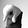
ASL letter: Q